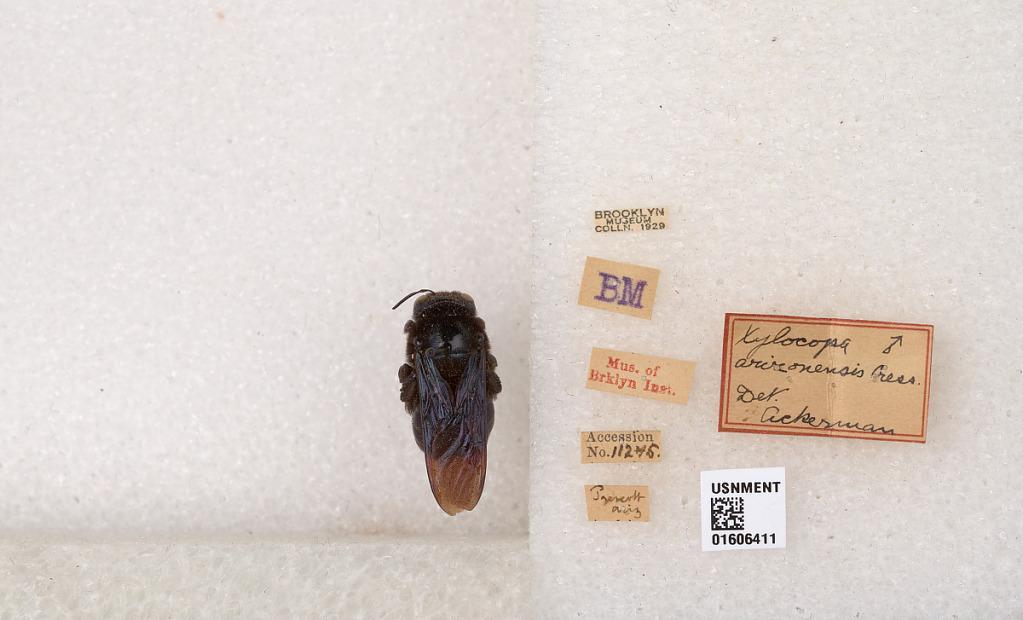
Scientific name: Xylocopa (Xylocopoides) californica arizonensis Cresson
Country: United States
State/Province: Arizona
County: Yavapai
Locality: Prescott
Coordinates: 34.54, -112.469
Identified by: Ackerman